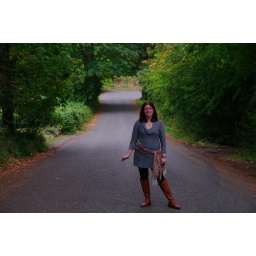
the sign told me to smoke in the street